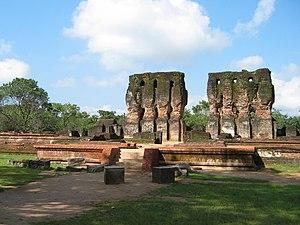
Le Sri Lanka de l'Antiquité, présente de nombreux styles, dont les sources d'inspiration ont été puisées dans l'architecture de l'Inde et celle de l'Asie de l'Est. Ce continent a joué un rôle important dans la façon dont été construits les édifices. L'influence du bouddhisme fut considérable dès le IIIᵉ siècle av. J.-C.. Plus de 25 styles différents ont été recensés dans les complexes bouddhistes, du royaume Anuradhapura, et de Polonnaruwa. Le palais de Sigiriya est considéré comme un chef-d'œuvre de l'architecture ancienne et de l'ingéniosité, la forteresse de Yapahuwa] et le Temple d'Or de Dambulla à Kandy sont également remarquables pour leurs qualités architecturales.
Le Sri Lanka présente une riche variété de formes et de styles, dont les sources d'inspiration ont été puisées dans l'architecture de l'Inde et celle de l'Asie de l'Est. Ce continent a joué un rôle important dans la façon dont été construits les édifices.